European Academy of Sciences and Arts

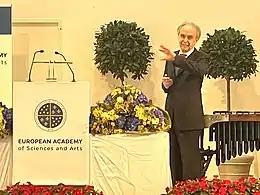
The European Academy of Sciences and Arts president Klaus Mainzer addressing the academy in 2022

The academy is a non-profit association according to the Austrian Association. The current President of the academy is Klaus Mainzer who in 2020 followed the Founding President Felix Unger. The Vice presidents are Birgit Harreß, Wolfango Plastino, and Ursula Schmidt-Erfurth.